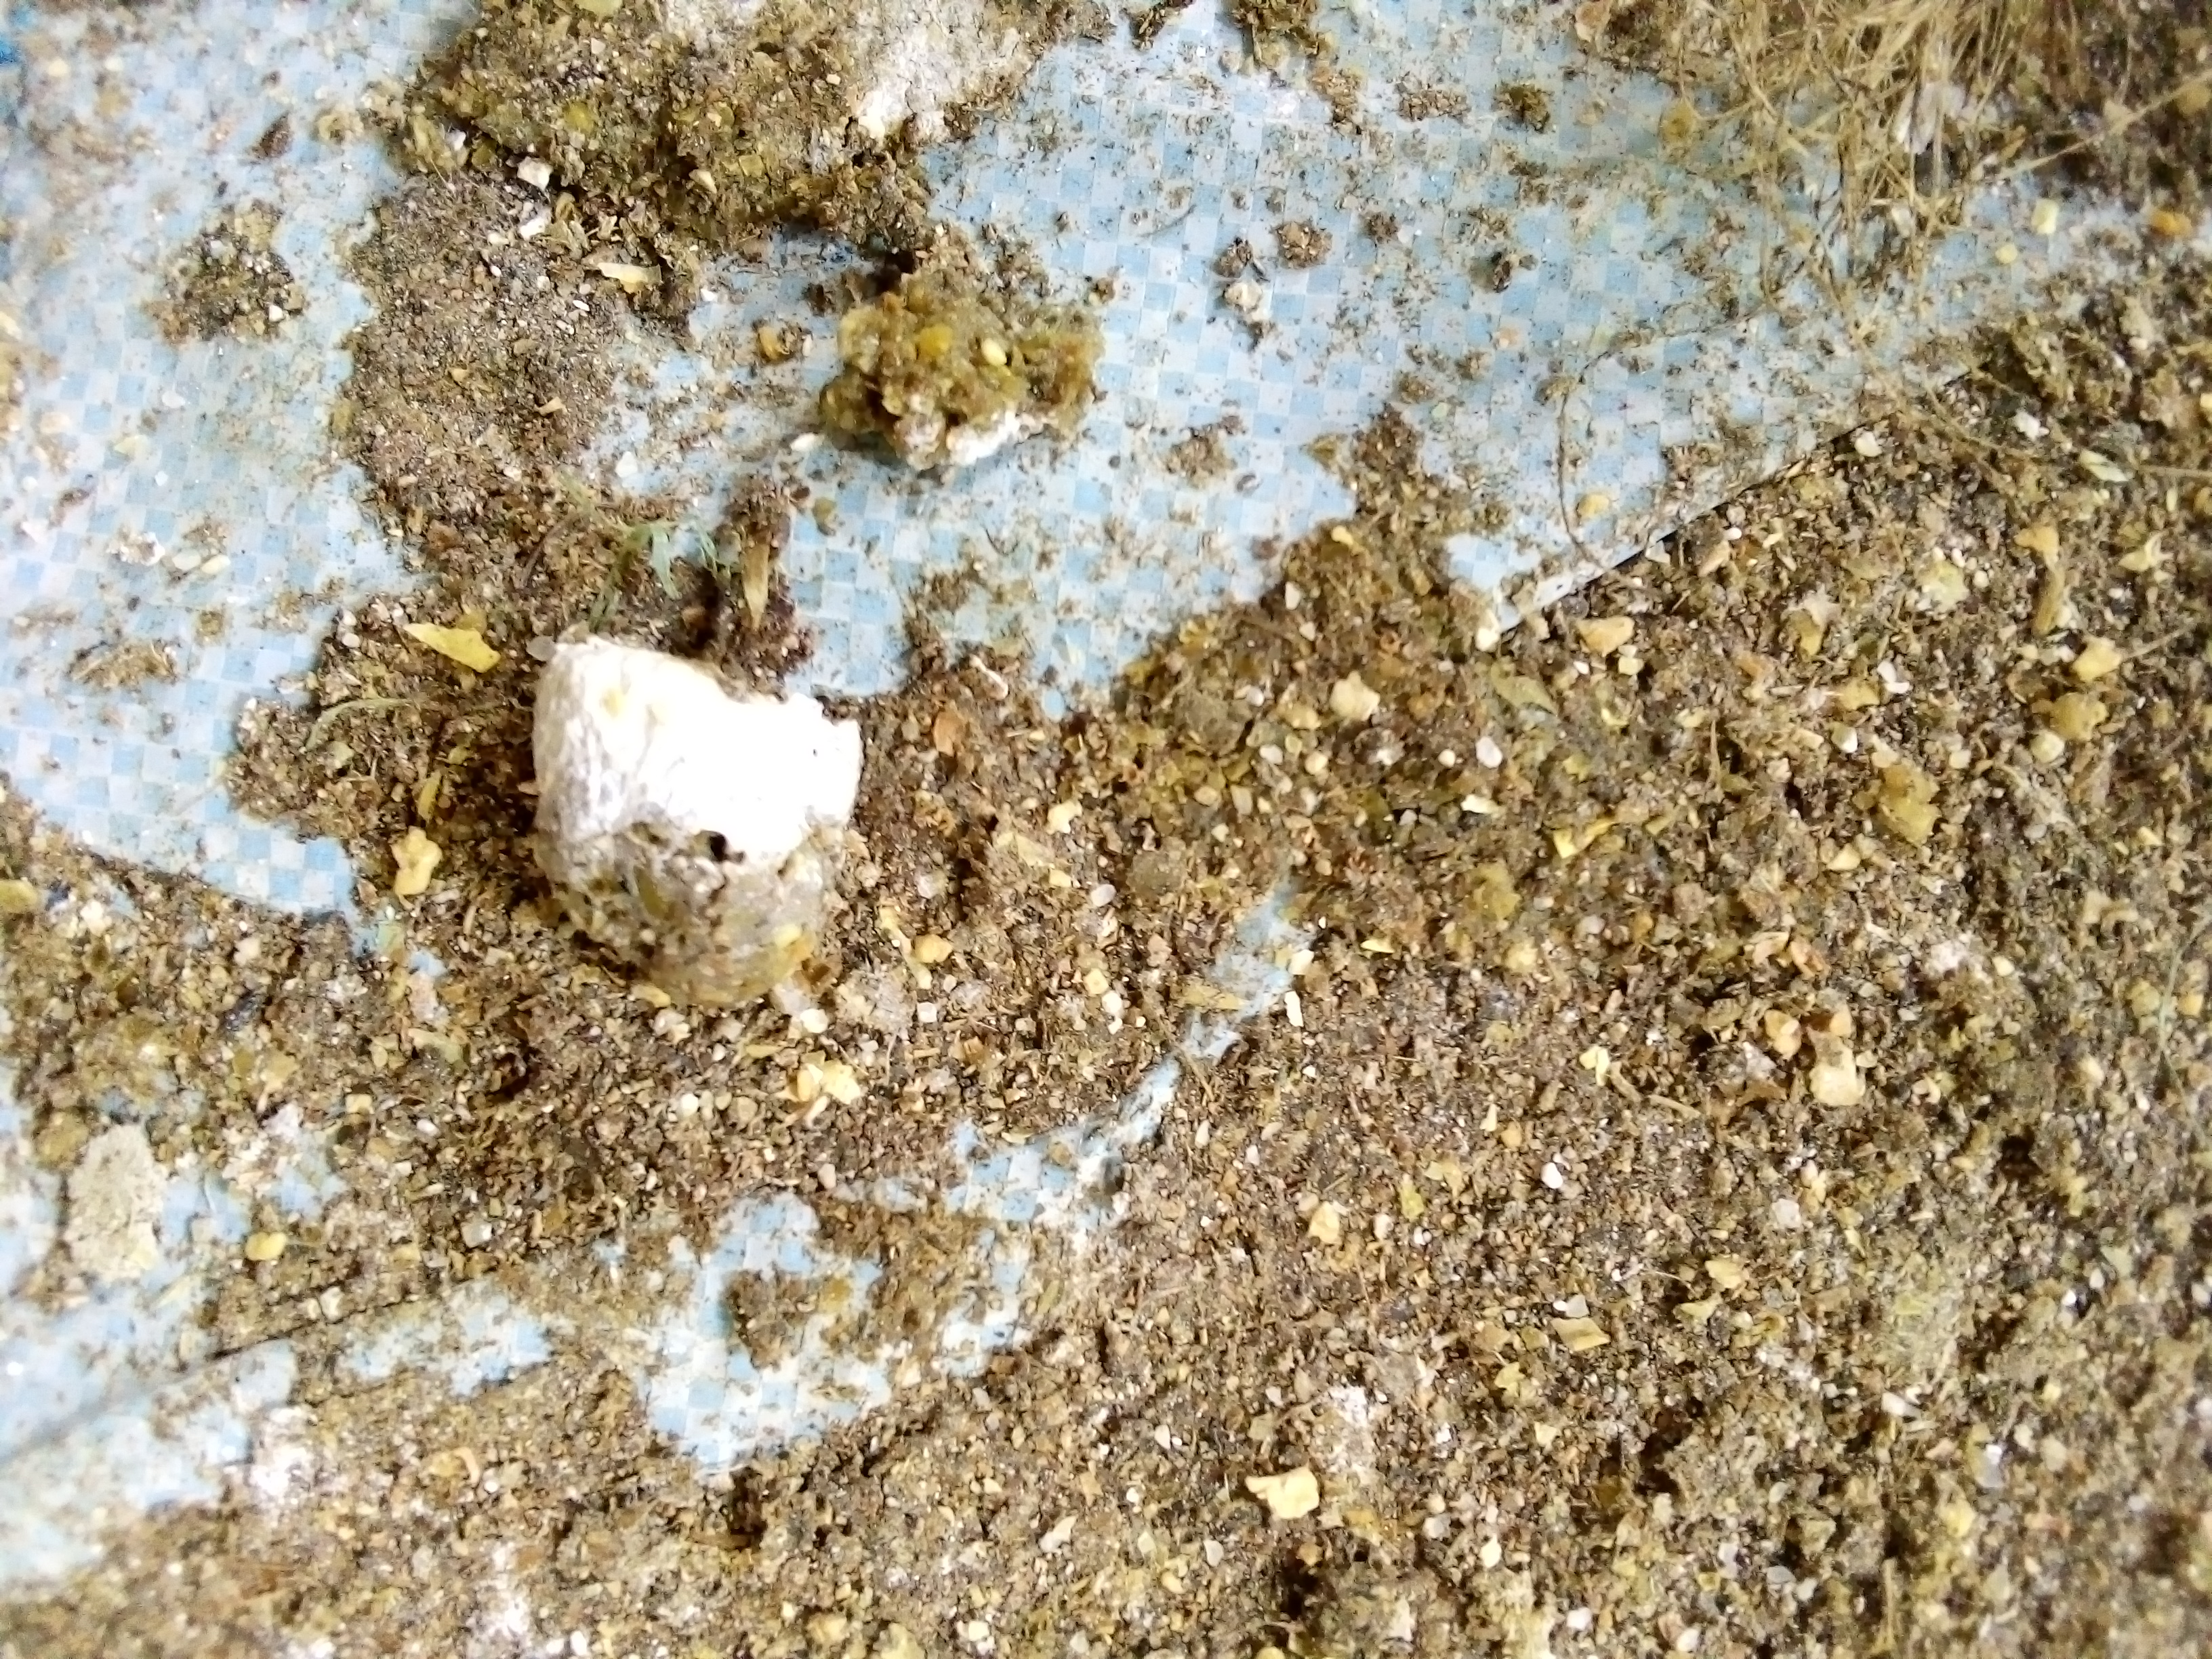
PCR-confirmed diagnosis: Salmonella